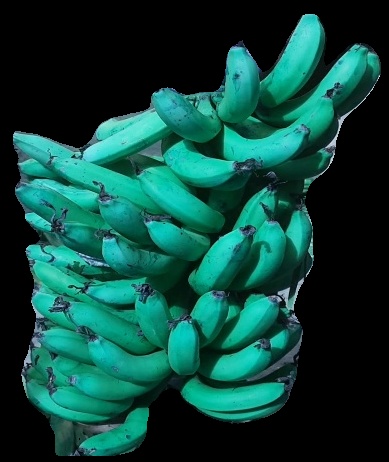
Variety: pachbale
Grade: grade3